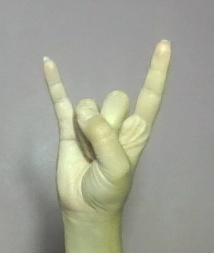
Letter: la